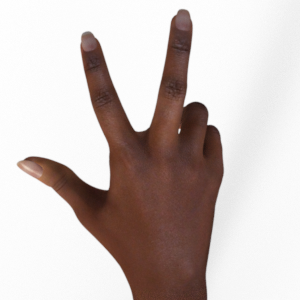
Label: scissors